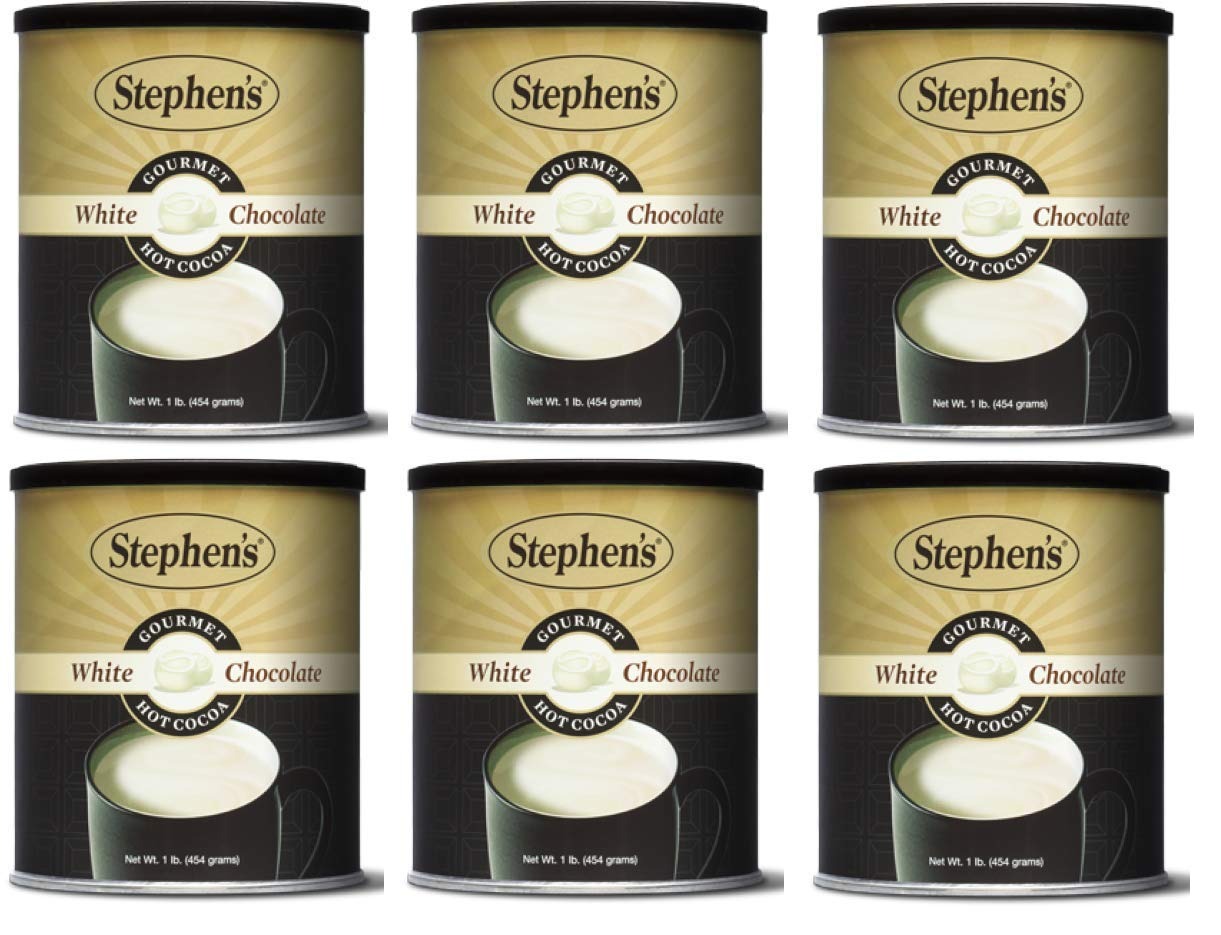
Item Name: Stephen's Gourmet Hot Cocoa, White Chocolate, 16-Ounce Cans (Pack of 6)
Bullet Point 1: Each of our signature flavors are perfected to produce the finest aroma and pleasurable sipping experience possible
Bullet Point 2: Irresistible rich and creamy taste by just adding hot water
Bullet Point 3: Delicious French vanilla flavor with a taste of white chocolate
Bullet Point 4: Fantastic as a coffee creamer
Value: 96.0
Unit: Ounce

Price: 15.075